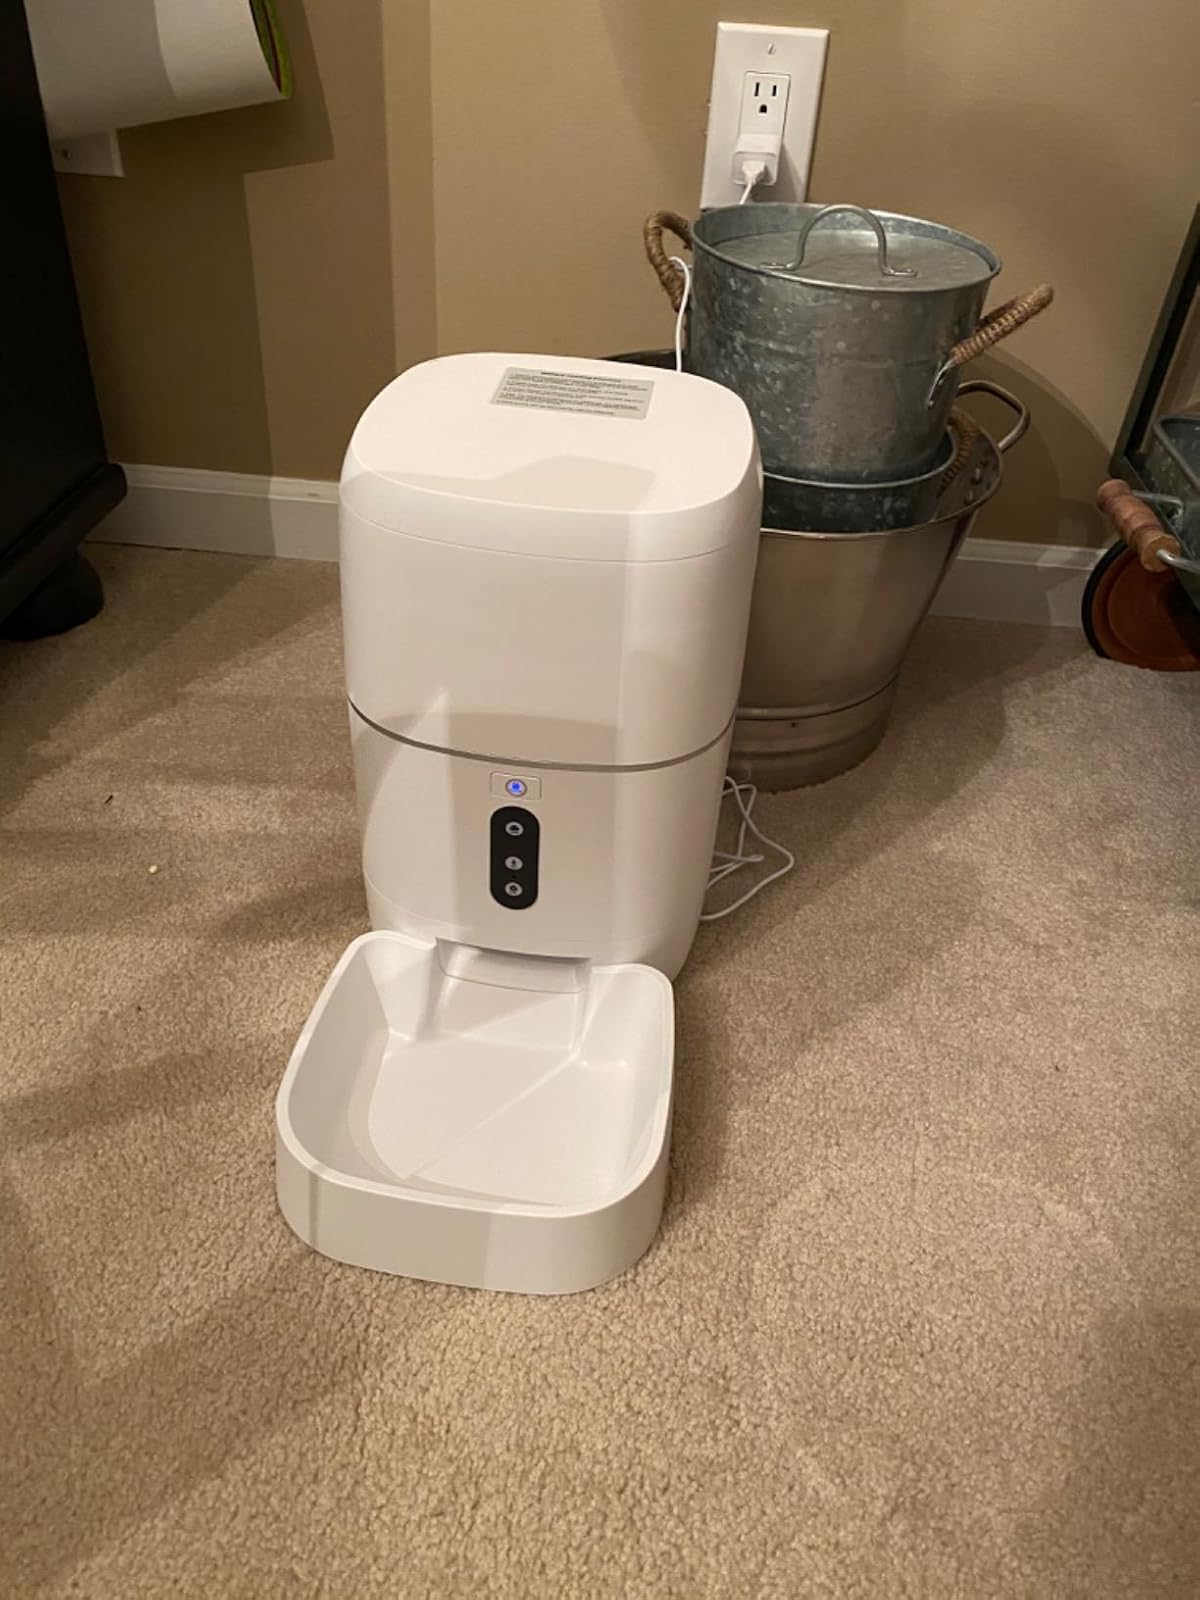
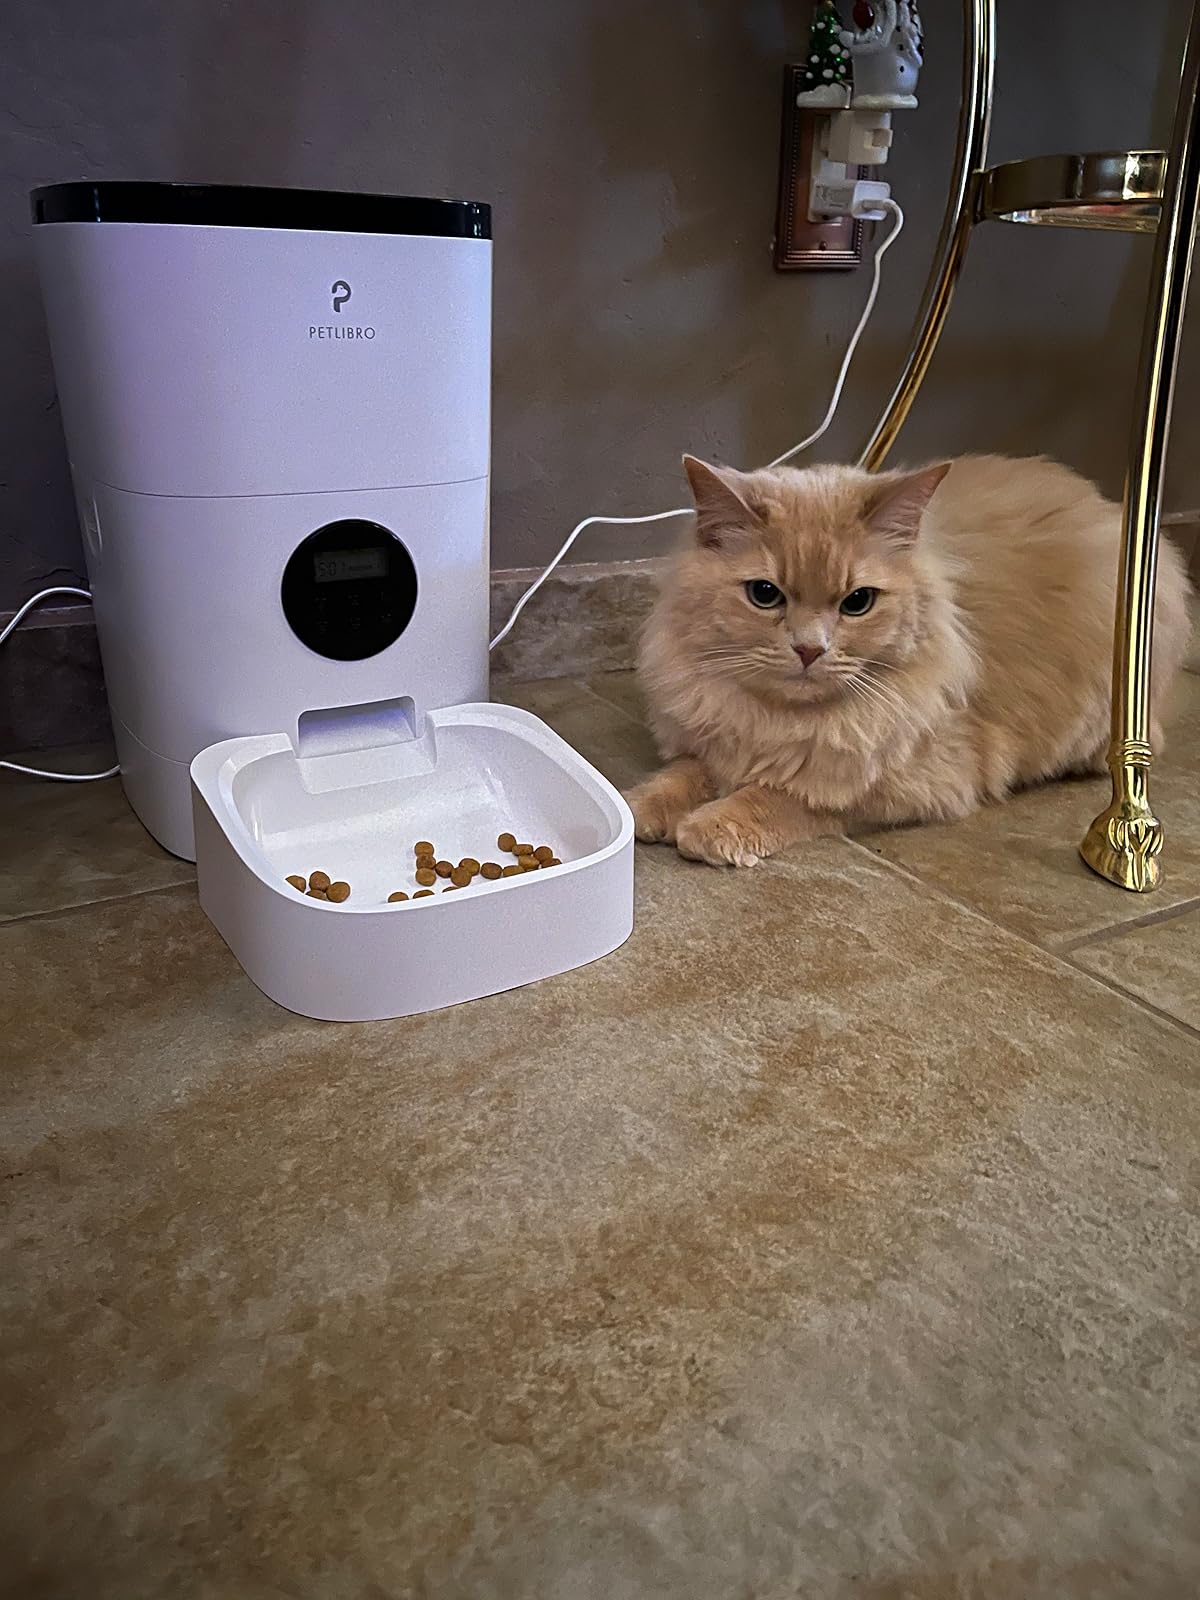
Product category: items_feeder
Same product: no